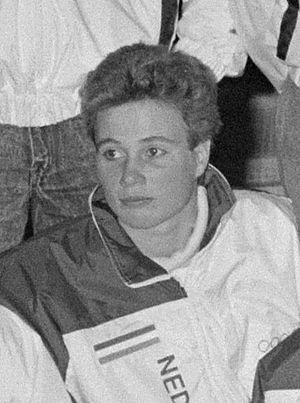
Ingrid Haringa est une ancienne patineuse de vitesse et coureuse cycliste néerlandaise. Quadruple championne des Pays-Bas en patinage, elle a ensuite fait carrière dans le cyclisme, notamment sur piste où elle a remporté cinq titres de championne du monde et trois médailles olympiques.